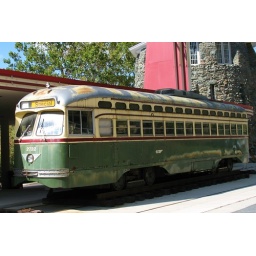
Historic trolley car at the old main entrance to Glen Echo Park. Old stone tower in background.